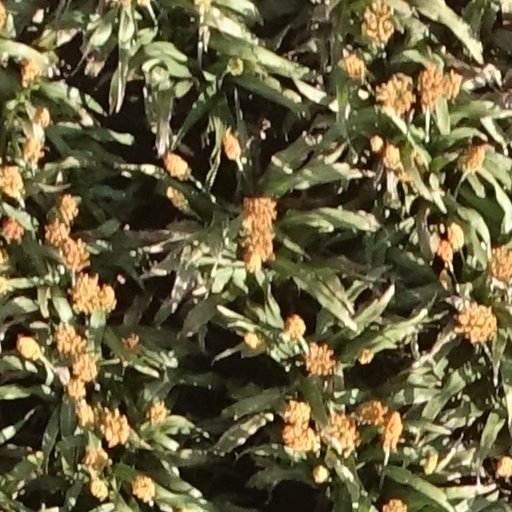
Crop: sorghum